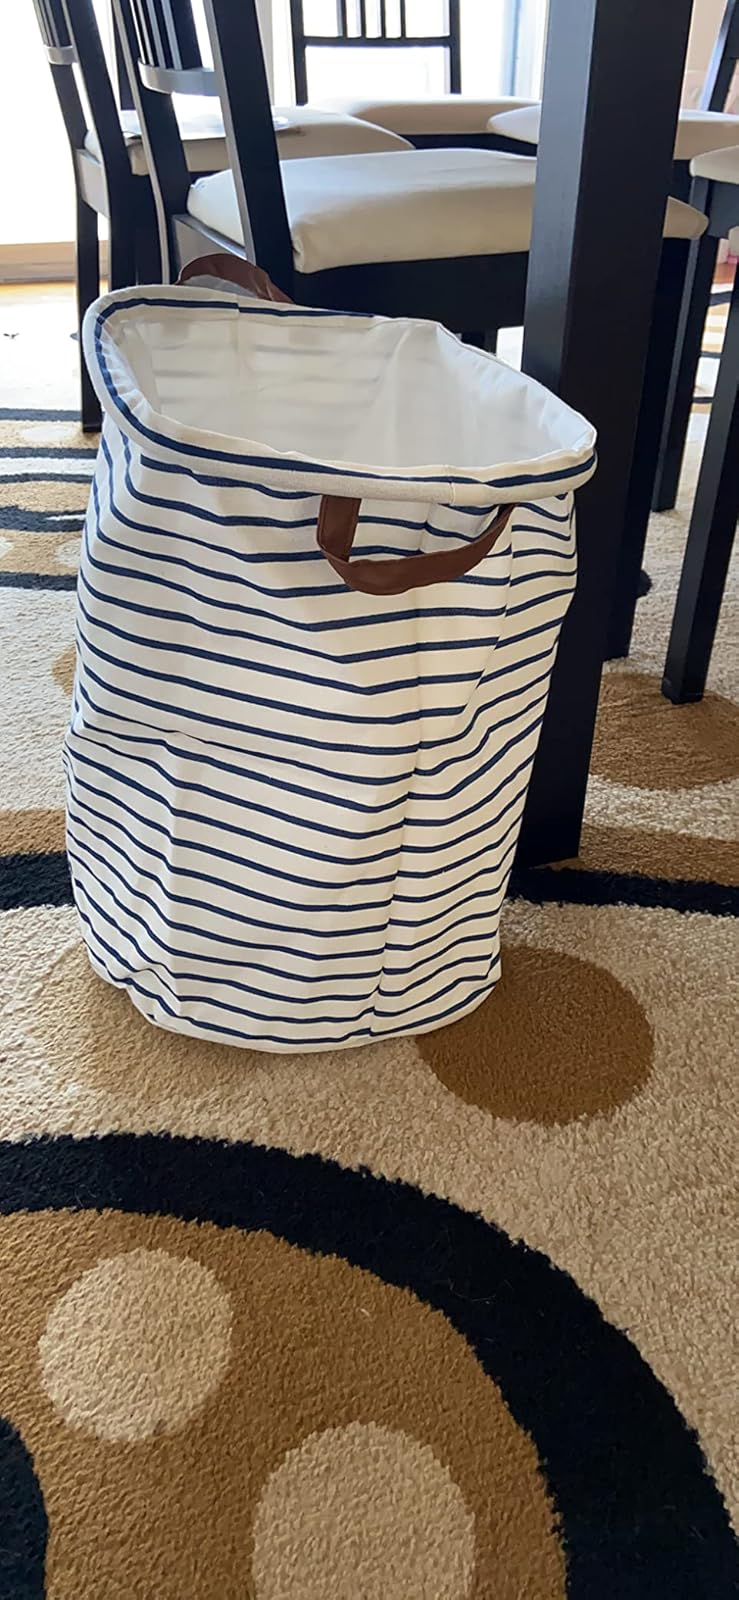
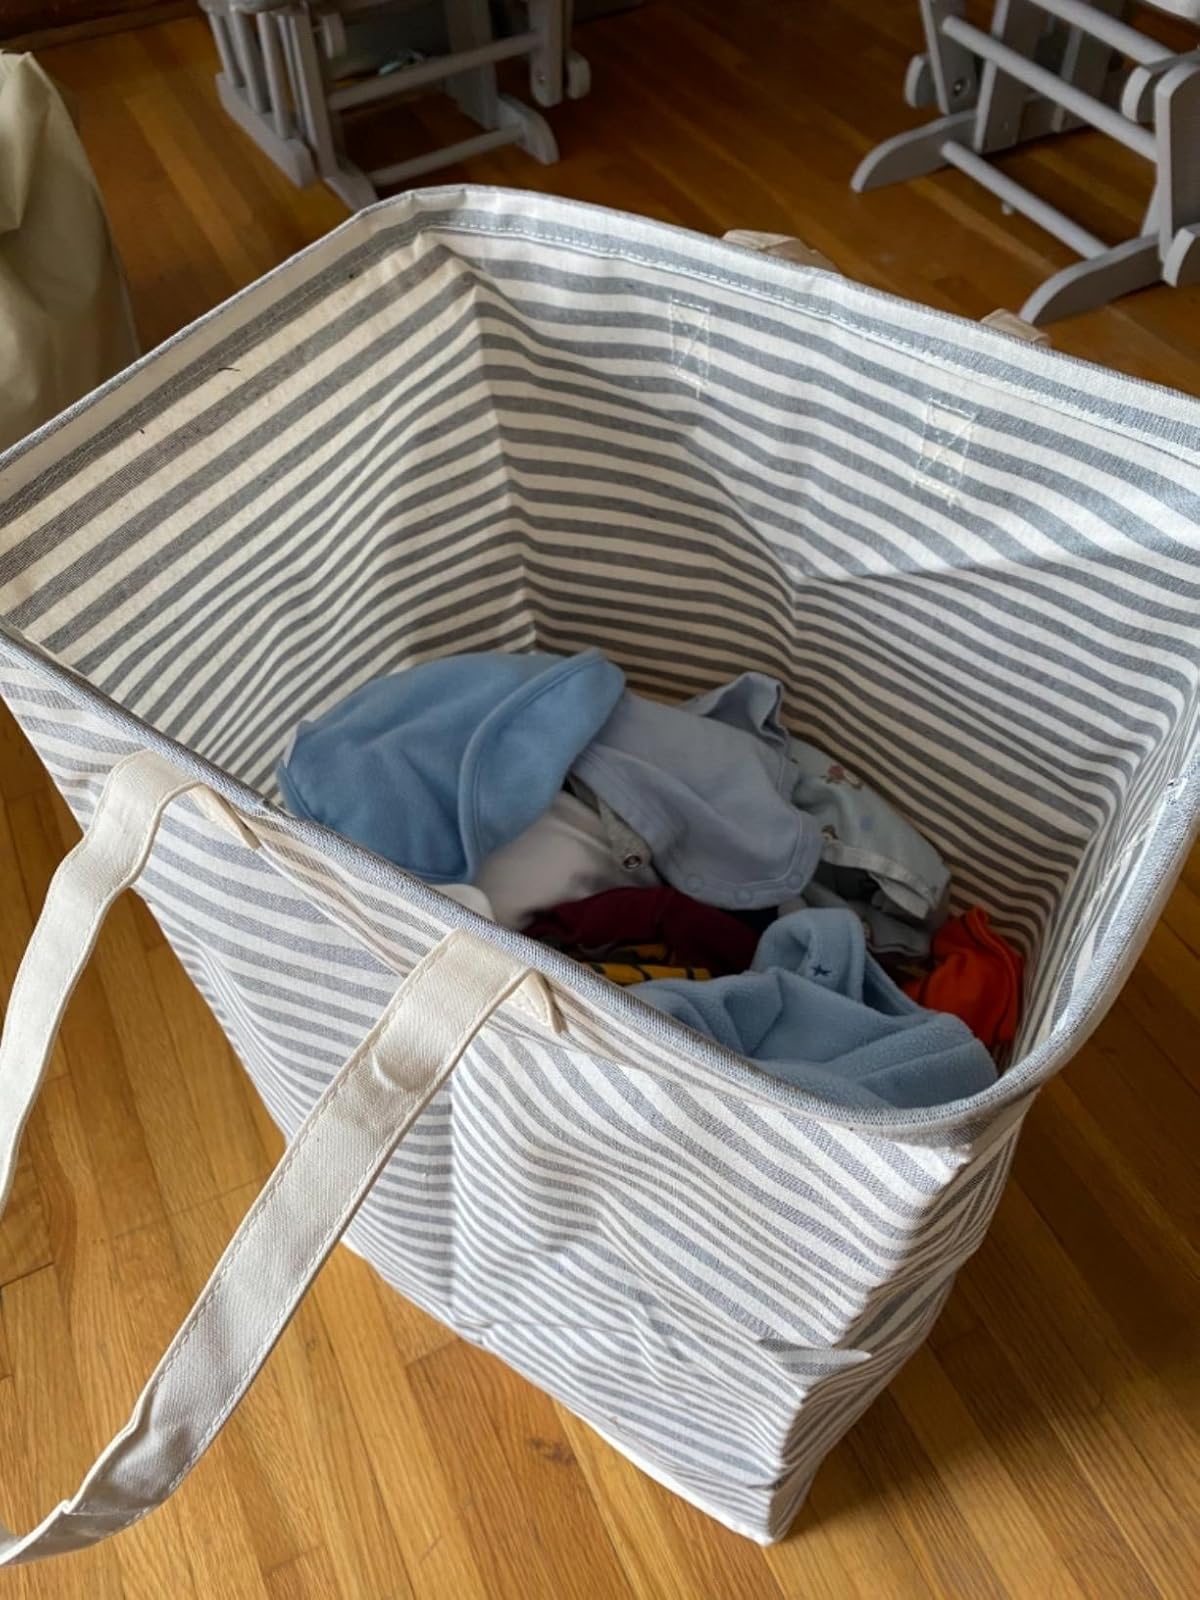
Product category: items_hamper
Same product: no